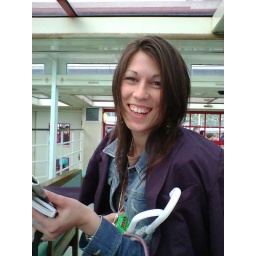
Handling coats and bags aboard our river vessel during a recent boat sightseeing afternoon Jonahthan and I took in Tokyo.